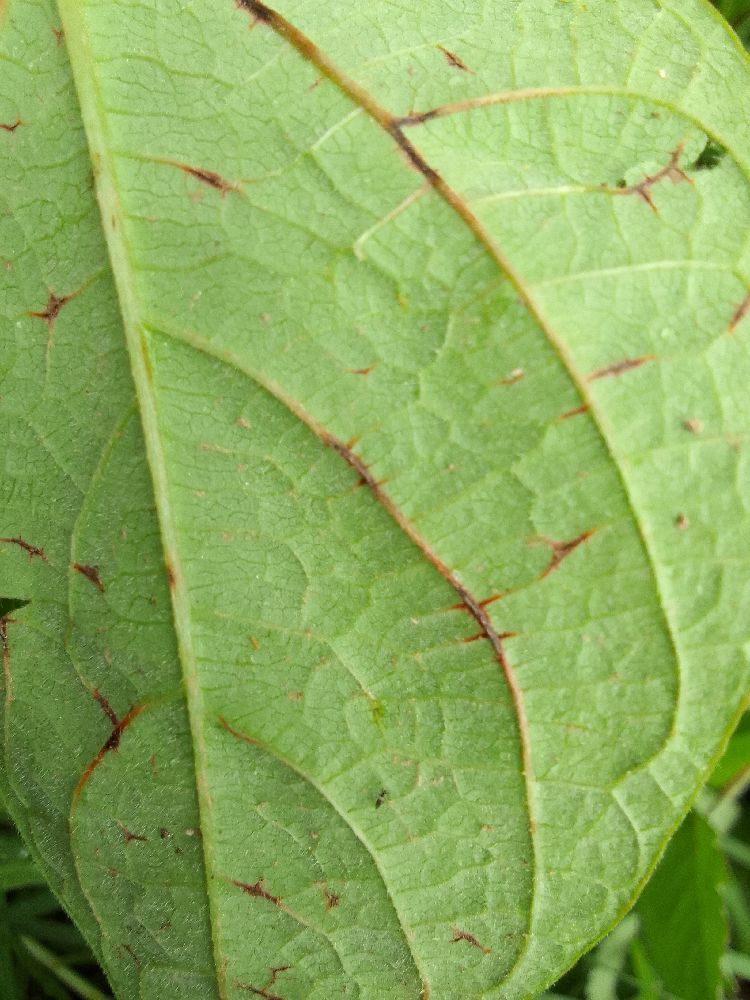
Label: anthracnose